Reported Road Casualties Great Britain

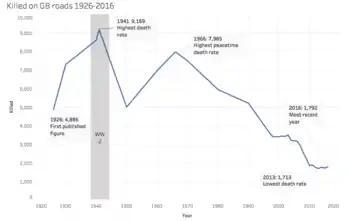
Annual numbers of people killed on the roads of Great Britain between 1926 and 2016

Reported Road Casualties Great Britain (RRCGB), formerly "Road Casualties Great Britain" (RCGB) and before that "Road Accidents Great Britain" (RAGB), is the official statistical publication of the UK Department for Transport (DfT) on traffic casualties, fatalities and related road safety data. This publication, first produced in 1951, is the primary source for data on road casualties in Great Britain. It is based primarily on police STATS19 data. Data has been collected since 1926.